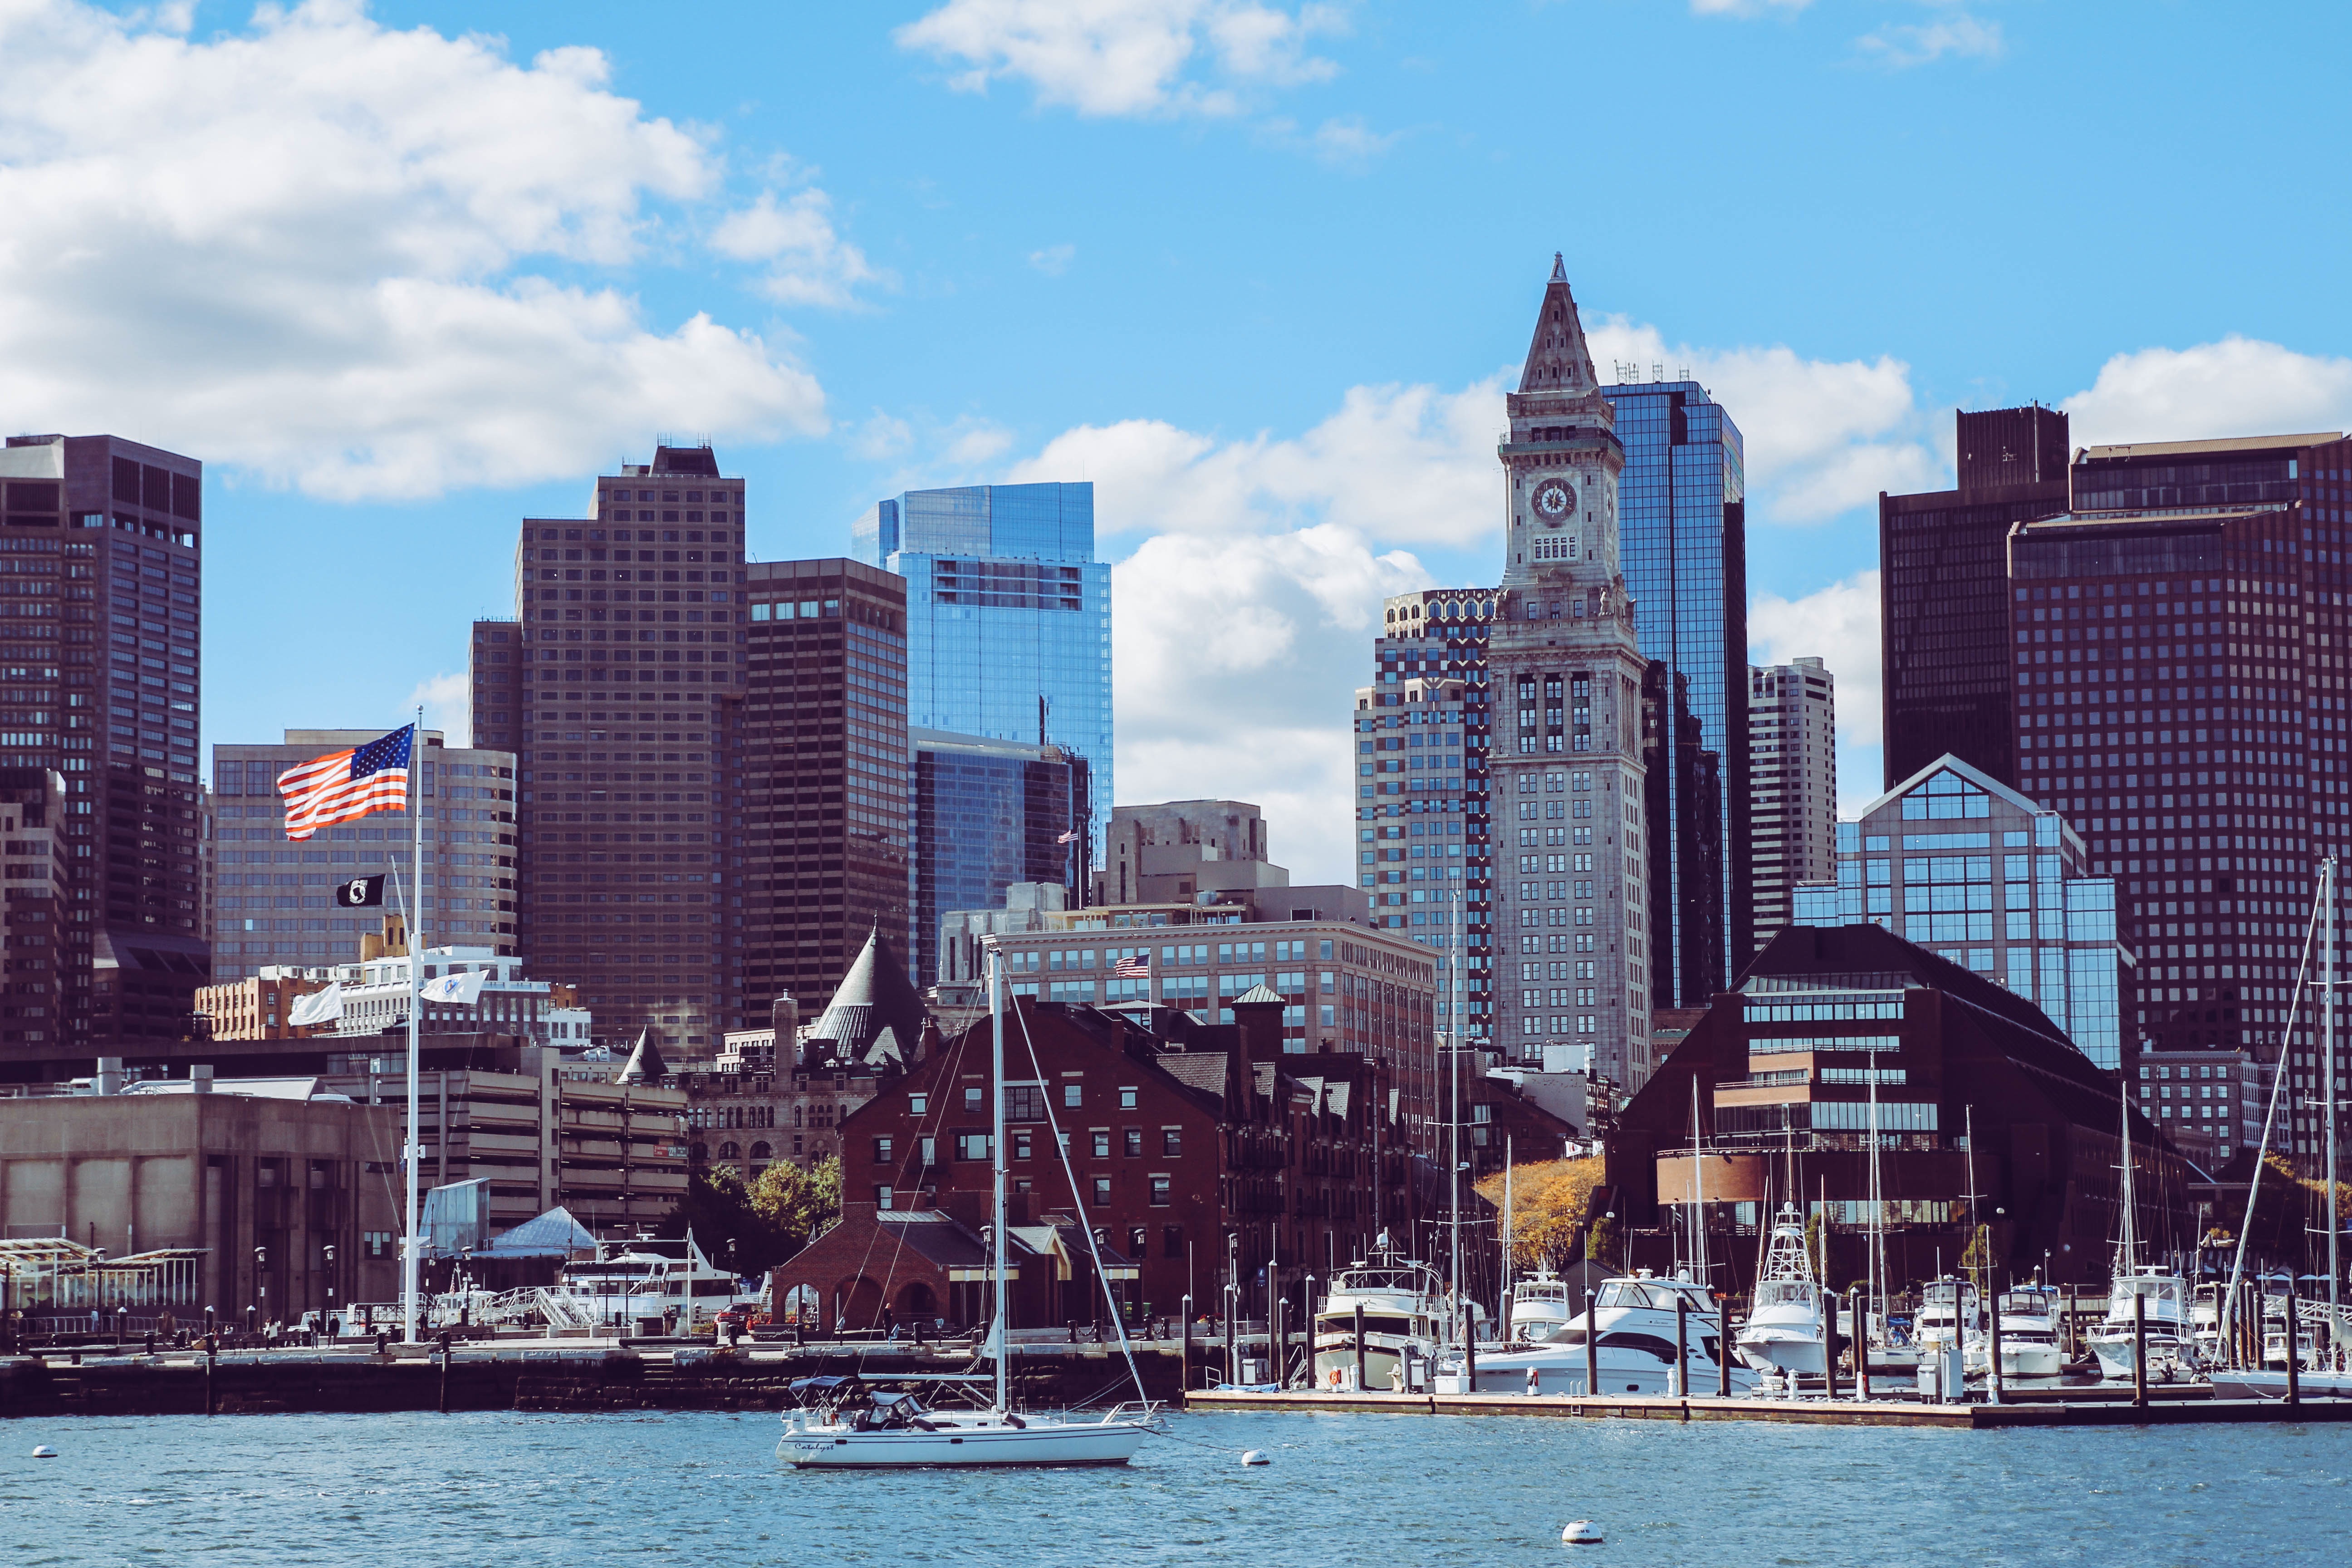
horizon, dock, skyline, city, skyscraper, cityscape, downtown, vehicle, landmark, harbor, tower block, metropolis, urban area, geographical feature, human settlement